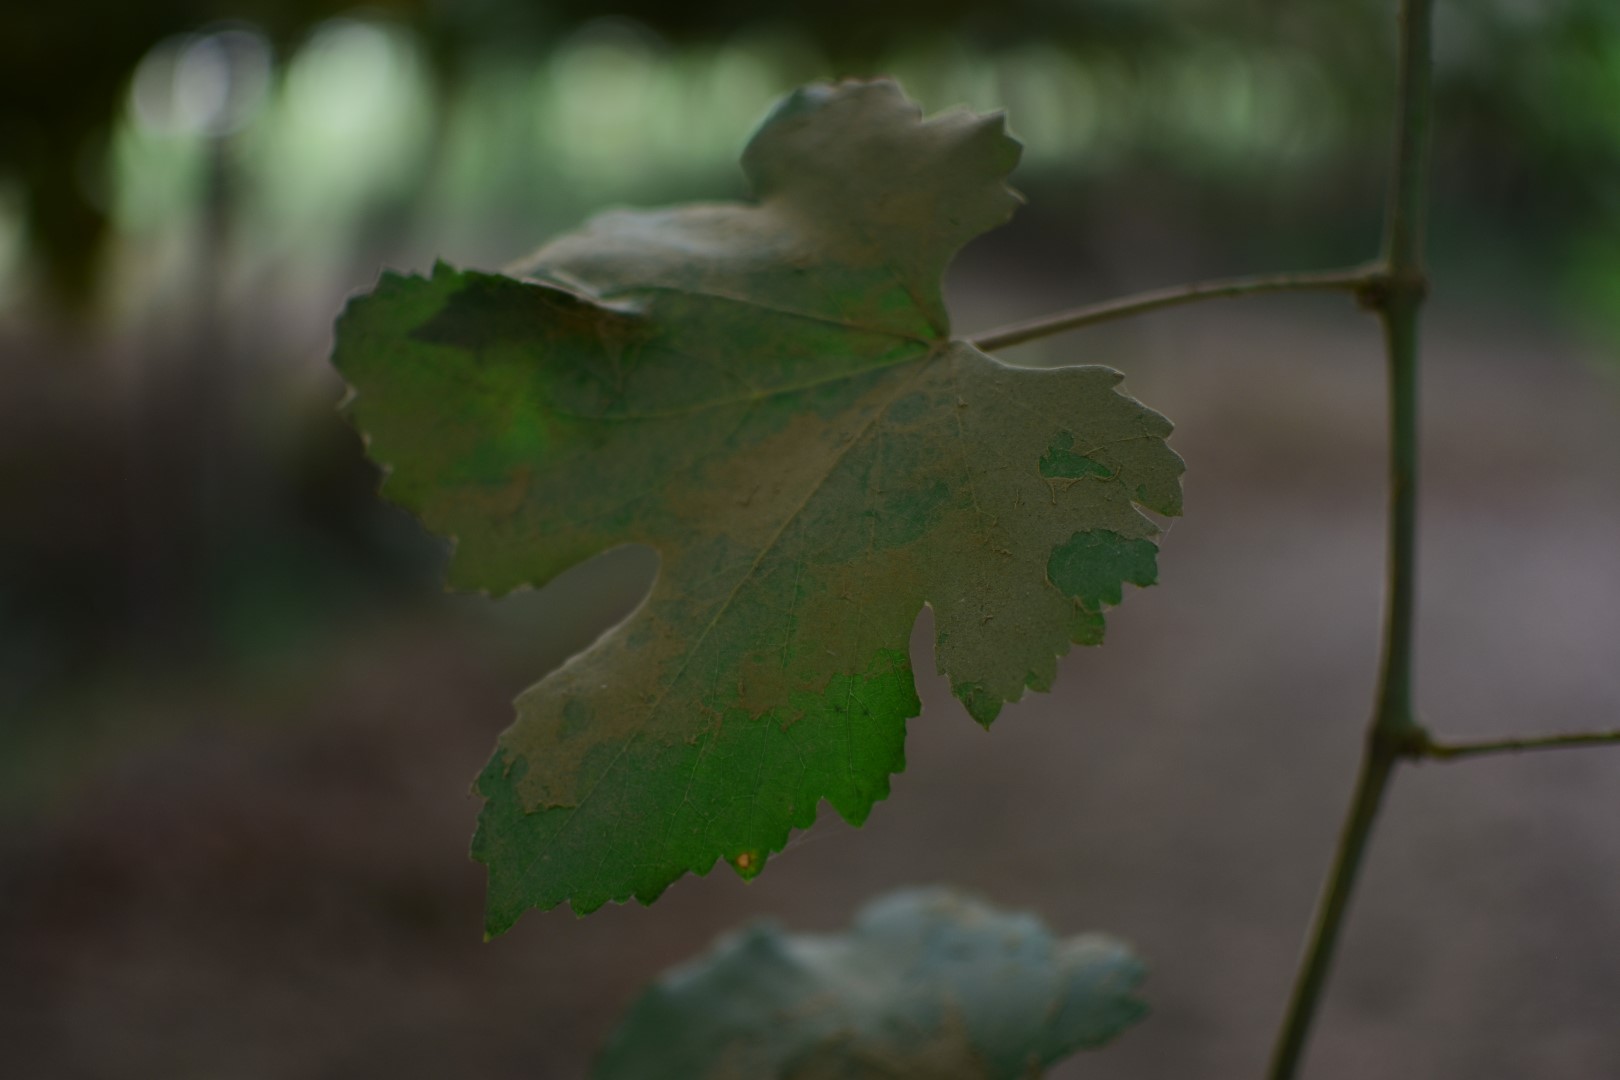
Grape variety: Kamali